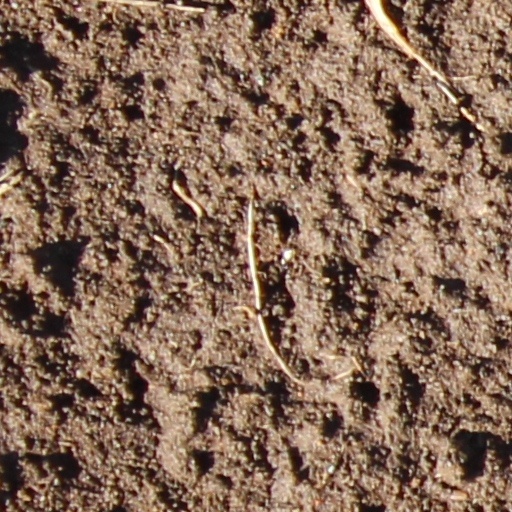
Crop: wheat